Algeria national football team

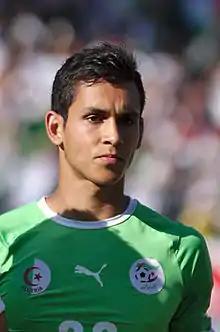
Aïssa Mandi is Algeria's most capped player with 106 appearances.

After new coach Vahid Halilhodžić was appointed, he got a few decent results before the start of the World cup qualifiers. The Bosnian coach's debut resulted in a 1–1 away draw against Tanzania, they then beat Central African Republic 2–0 with goals coming from Hassan Yebda and Foued Kadir. After a good game against Tanzania and a convincing win against The Central African Rep, the Algerian fans started to believe in their national team again and put all their trust in coach Vahid to revive the national team, and that is exactly what happened as the good results kept on coming, Algeria then beat Niger 3–0 in a friendly, and with the start of the 2014 Fifa World Cup qualifiers Algeria beat Rwanda 4–0 to start off brightly. Qualifying for The 2013 African cup of Nations was the next target for Les Fennecs and they started off with beating Gambia 2–1 in Banjul followed by a 4–1 victory in Blida to advance to the final qualifying round, where the Algerians would take on north African neighbors Libya. The desert warriors ended up winning 3–0 on aggregate against the Libyans to qualify for the 2013 Africa Cup of Nations.